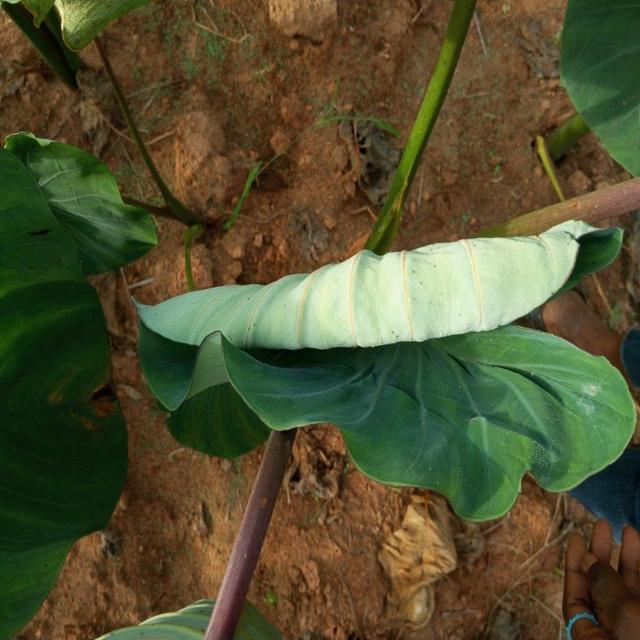
Label: Healthy